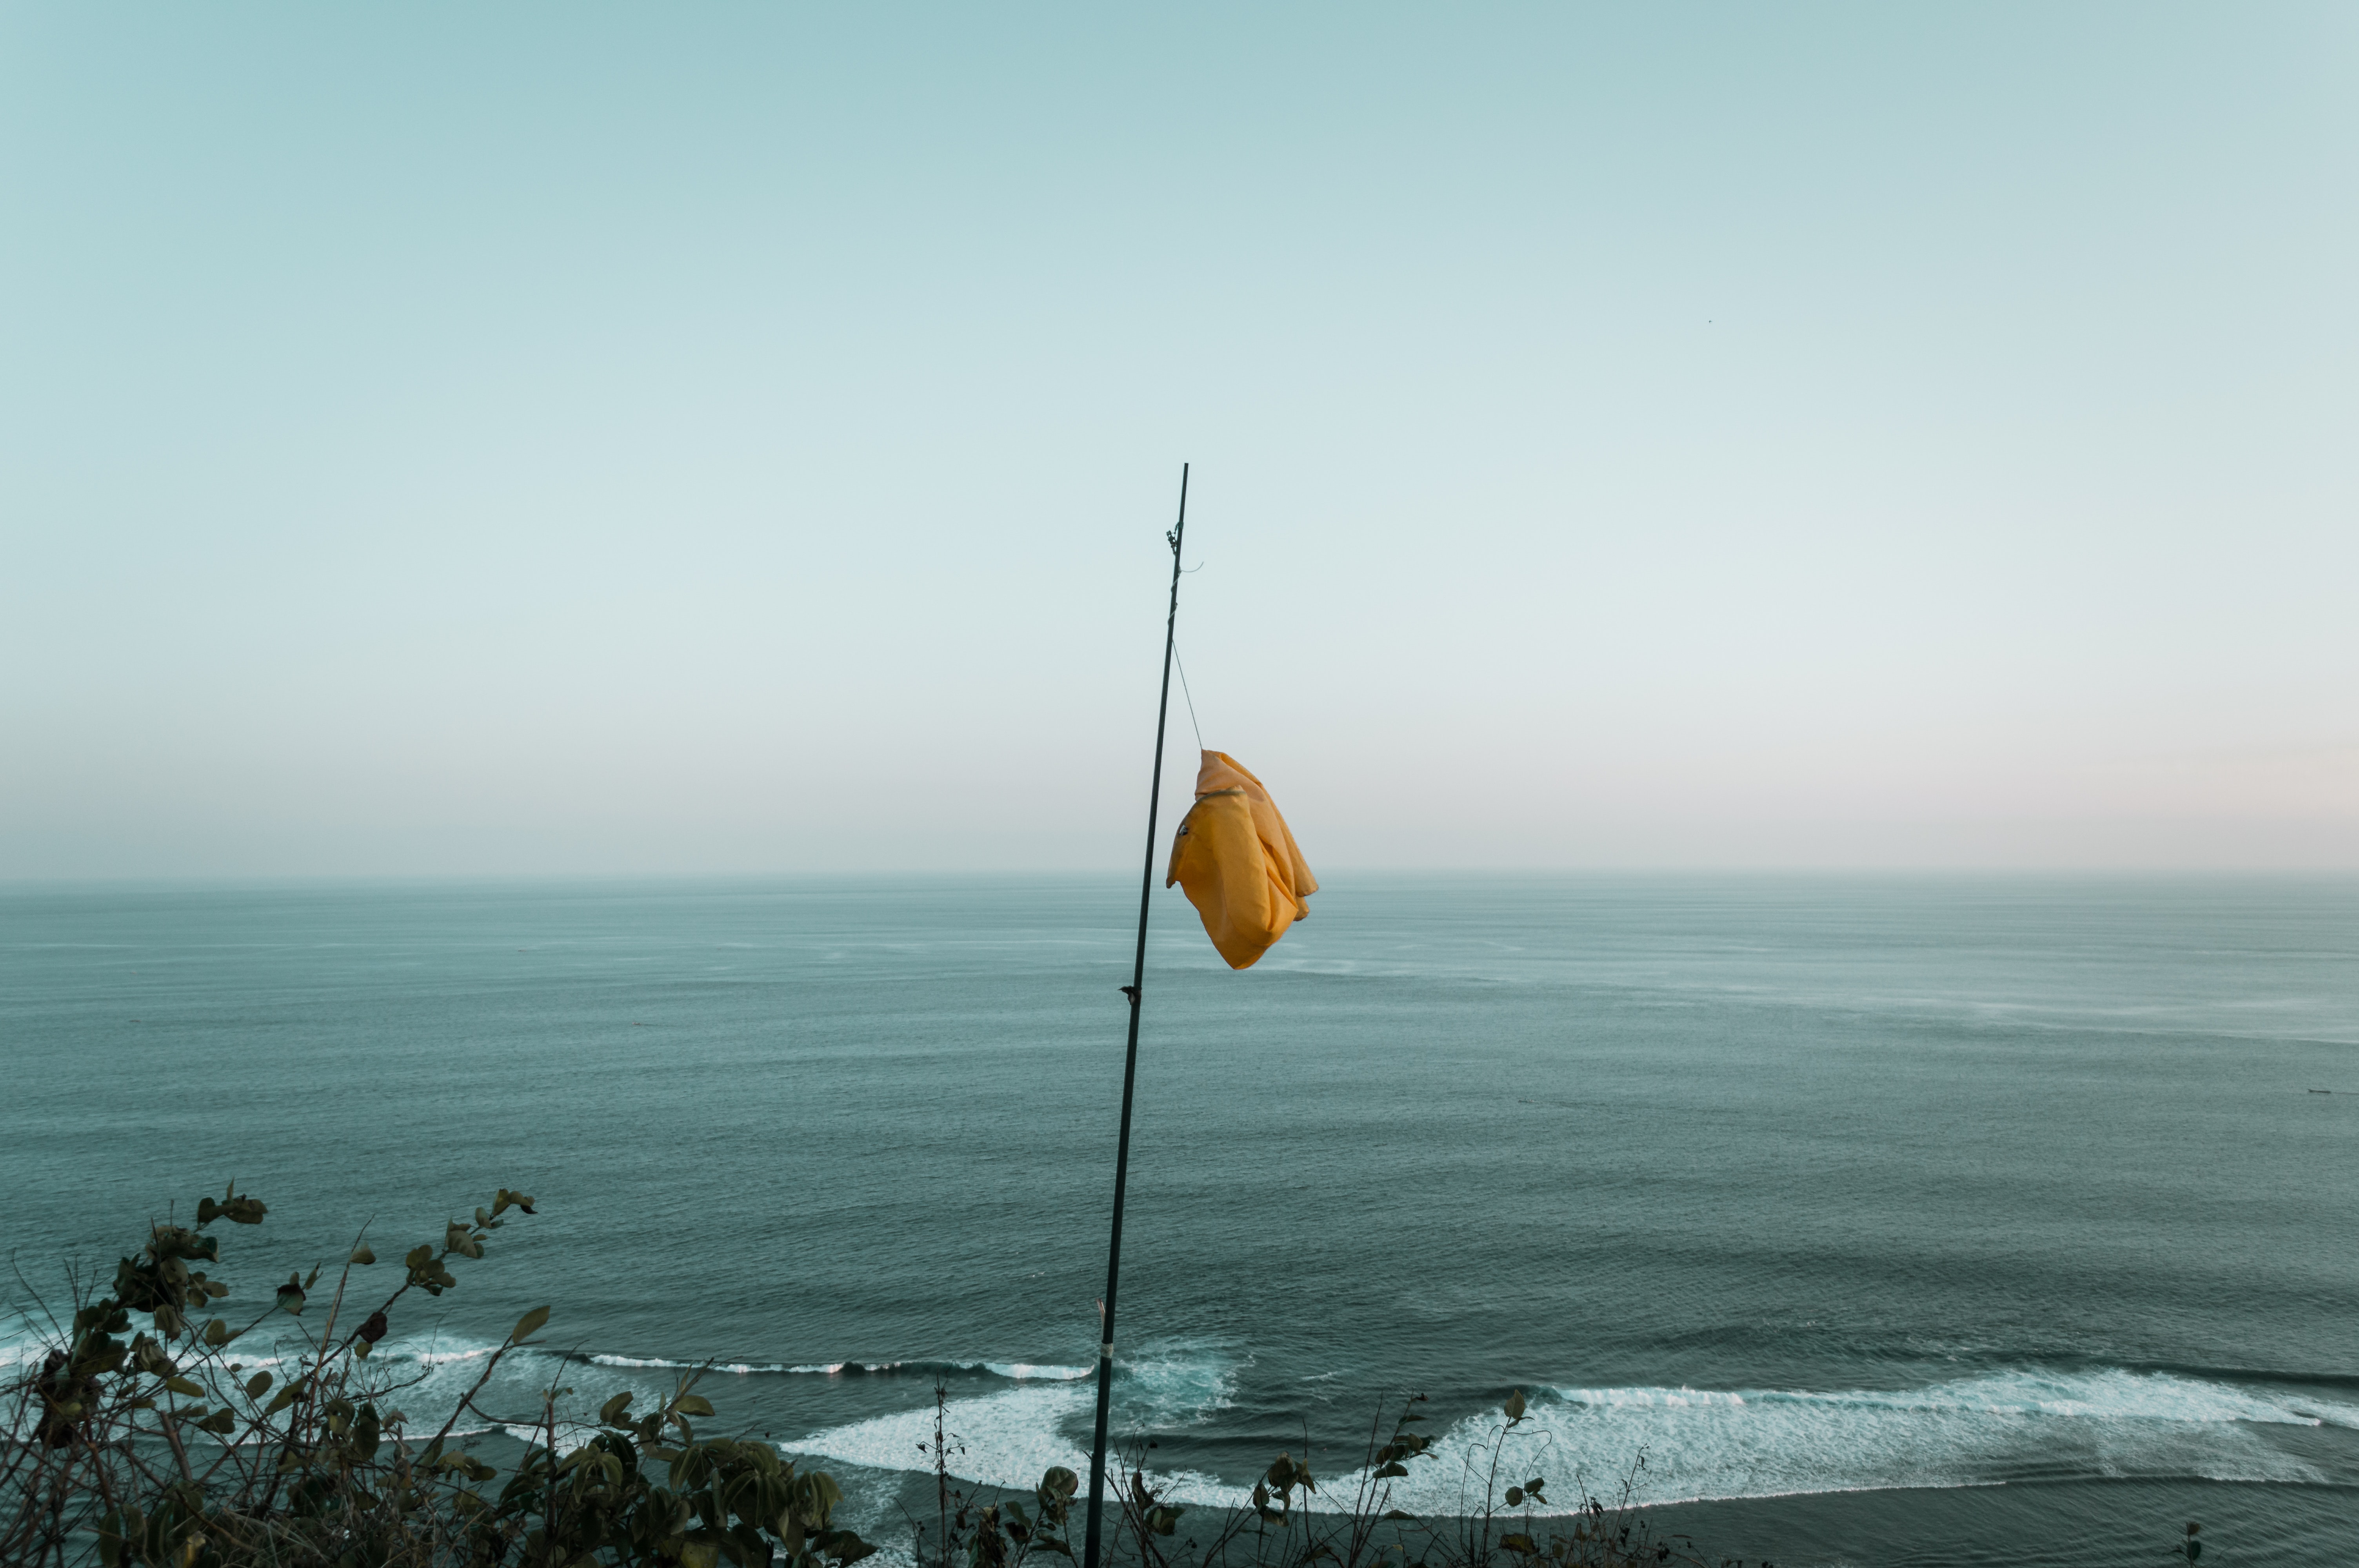
natural, water, sky, plant, flag, horizon, landscape, calm, natural landscape, wind wave, wind, tree, beach, rock, ocean, liquid, lake, wave, sound, evening, balance, coast, tropics, headland, klippe, cape